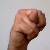
The image shows a hand gesture representing the letter 'N' in Indian Sign Language.